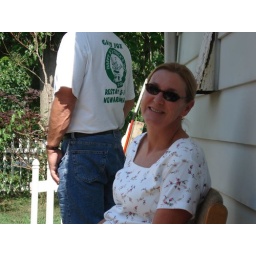
cat in tree 002